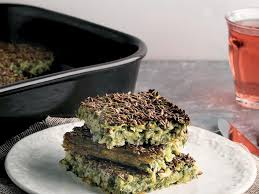
Yemek: mucver